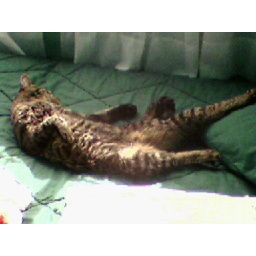
I came home and my cat burrito (ito) was sprawled all over my bed like this.